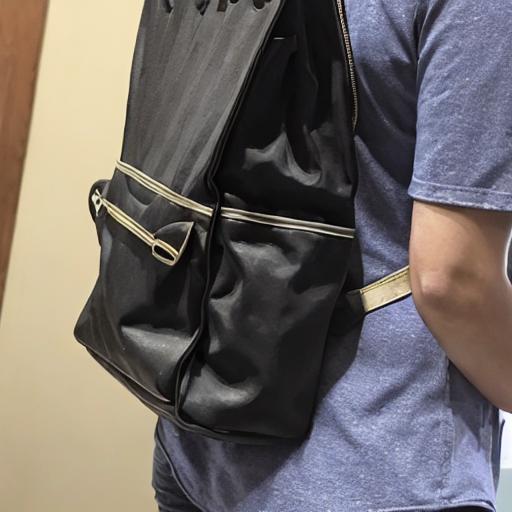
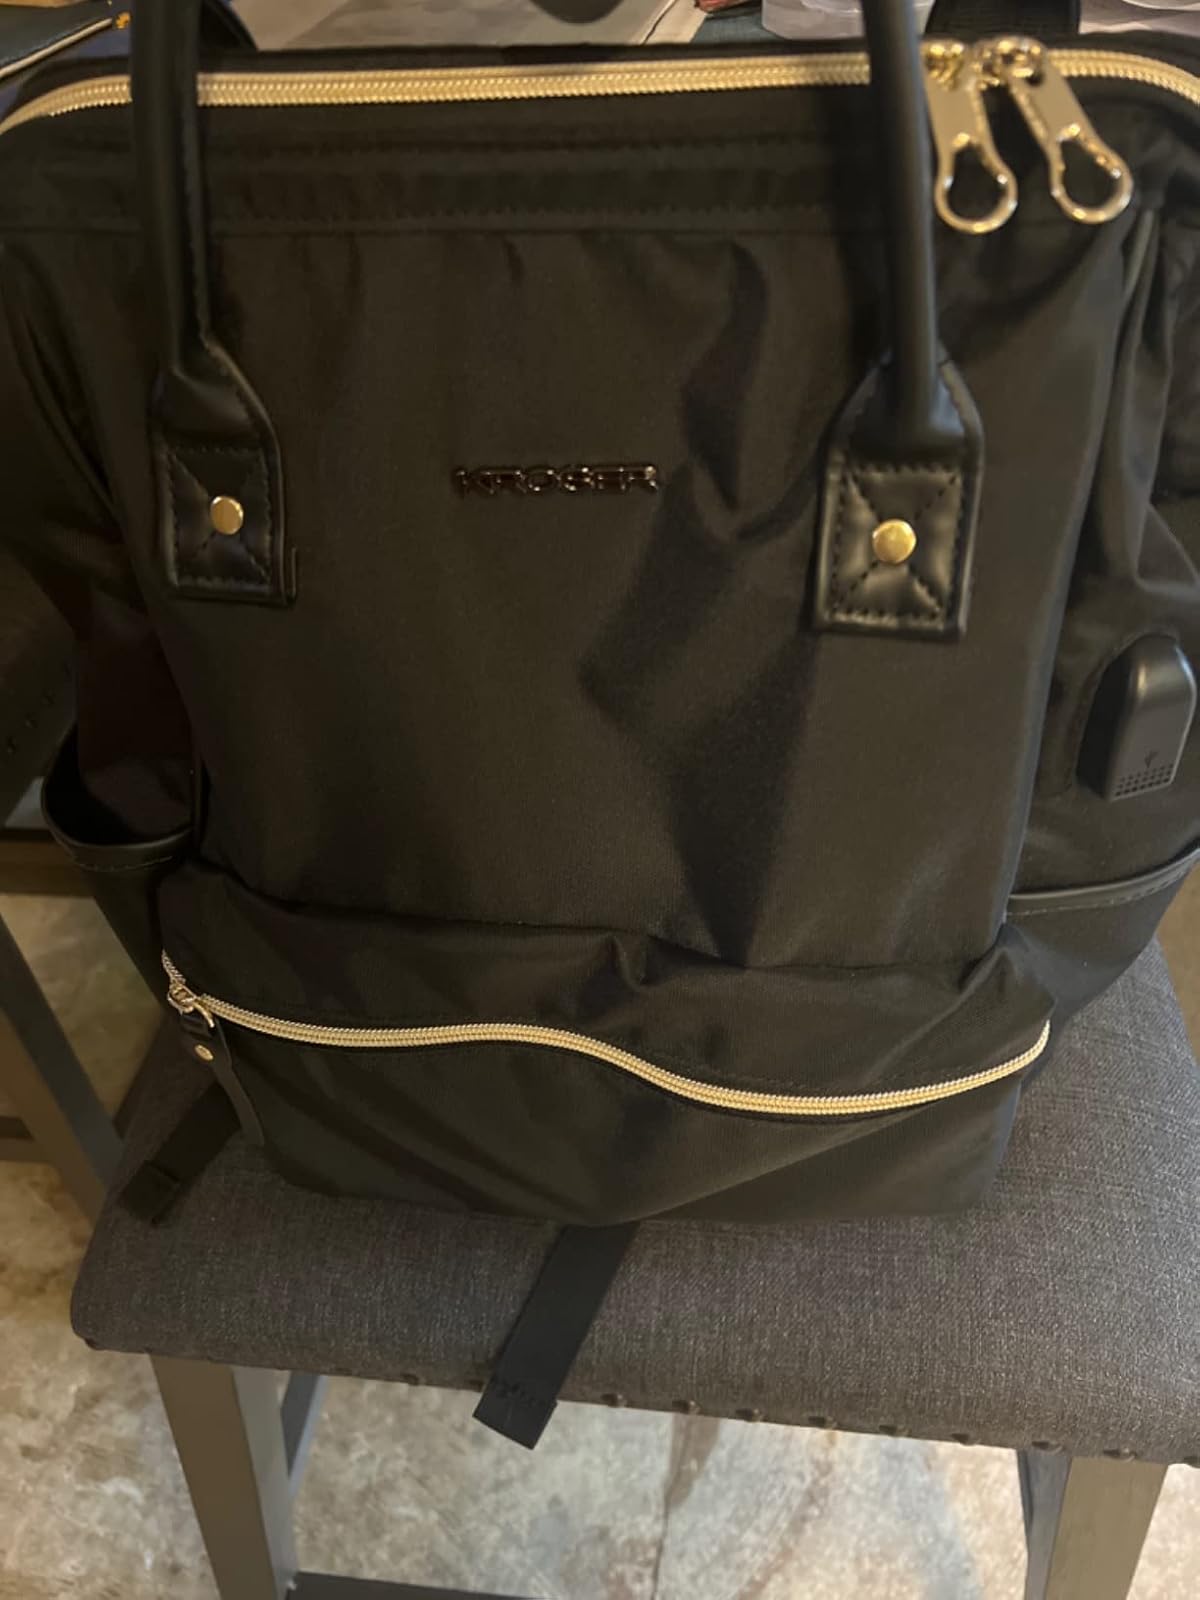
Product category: bag
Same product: no